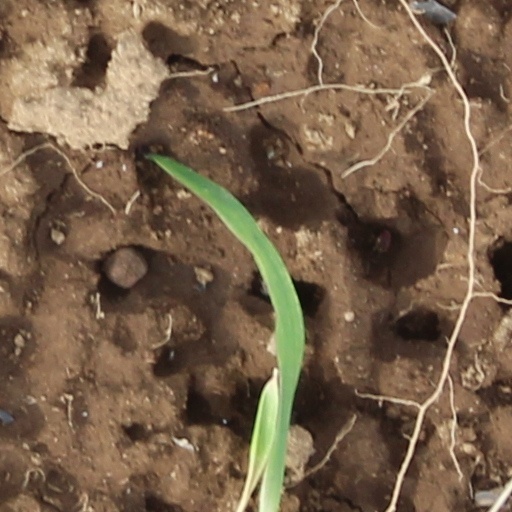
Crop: wheat